Arnold Shultz

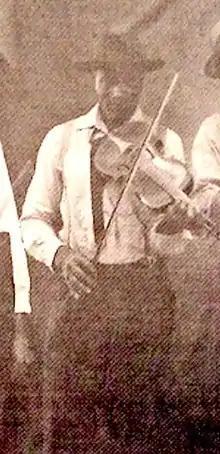
Arnold Schultz

Arnold Shultz (1886 – 1931) was an American fiddler and guitarist who is noted as a major influence in the development of the "thumb-style," or "Travis picking" method of playing guitar.